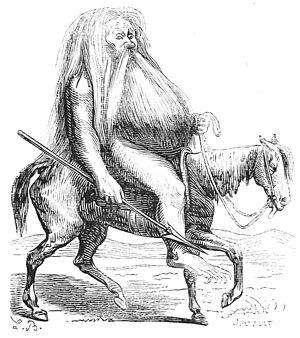
Illustration du Dictionnaire infernal de Jacques Auguste Simon Collin de Plancy par Louis Le Breton, 6eme édition, 1863.
Furcas, Forras ou Forcas est un démon issu des croyances de la goétie, science occulte de l'invocation d'entités démoniaques. Il est possible que lui et Foras, un autre démon, ne soient qu'une seule et même entité.